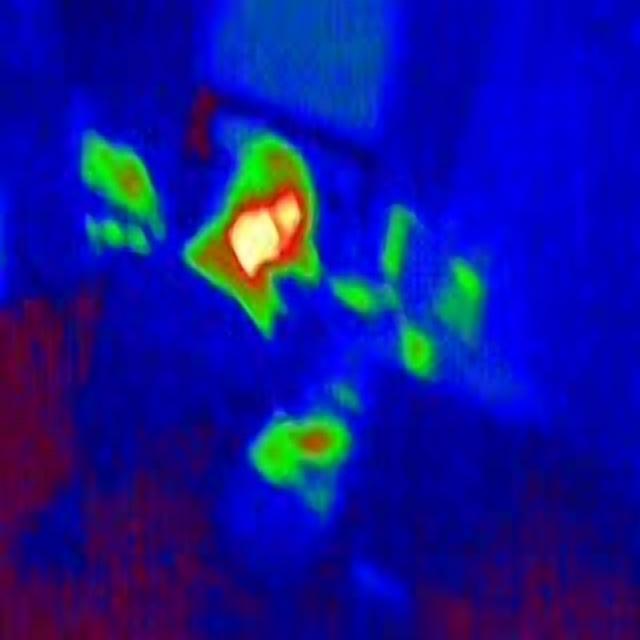
Detected objects:
label: person